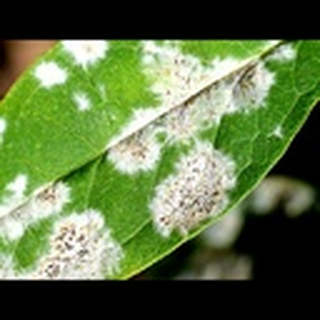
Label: cotton_powdery_mildew